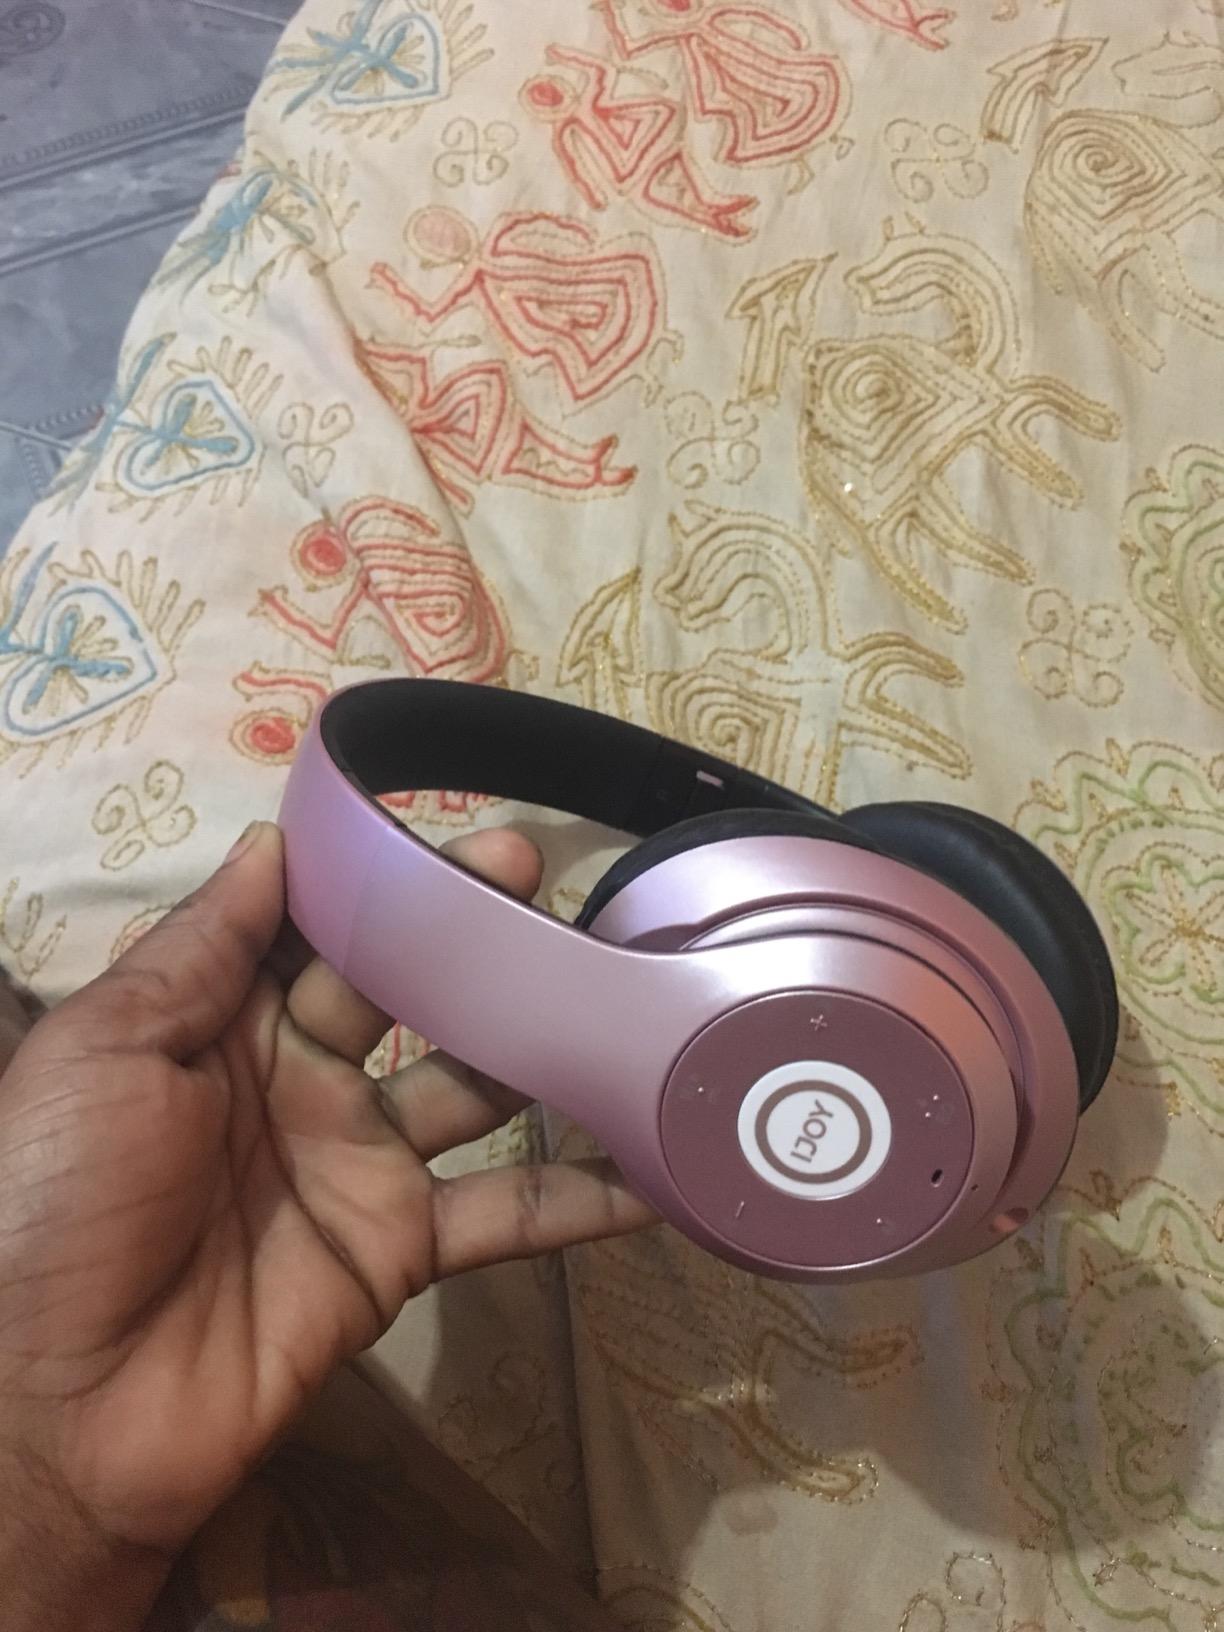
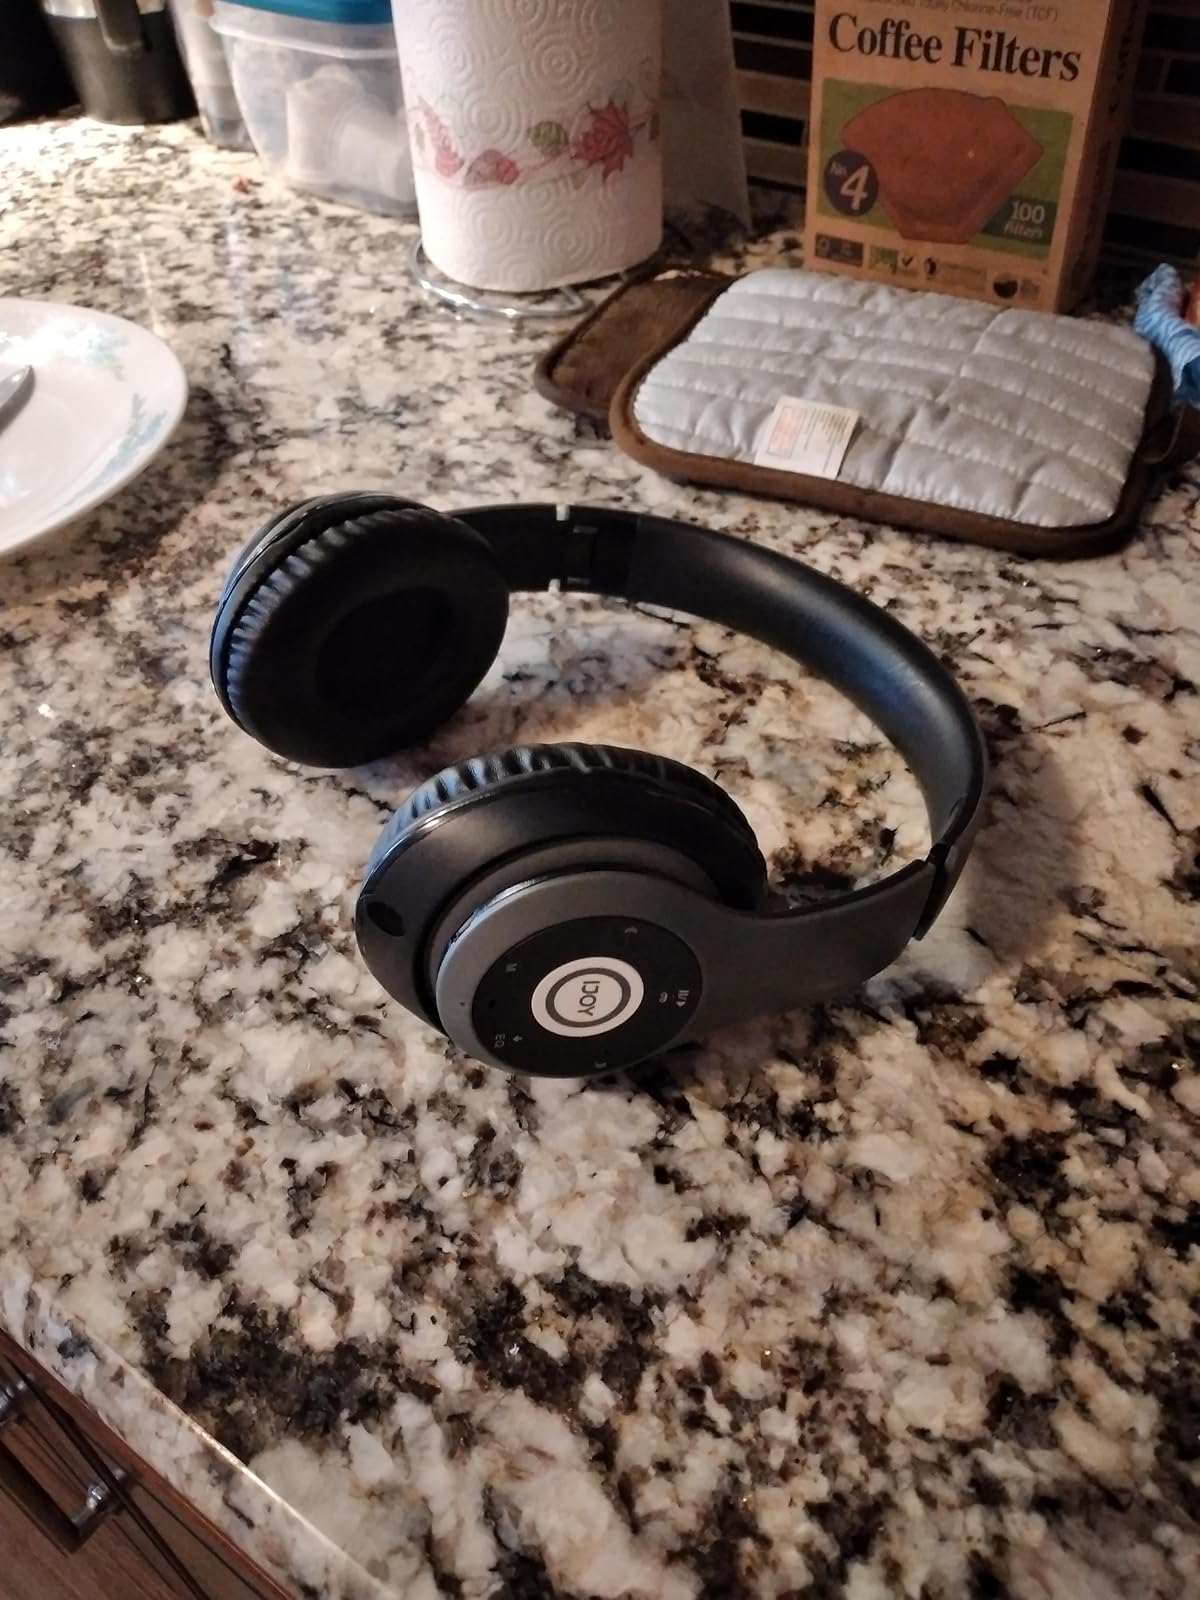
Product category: headphones
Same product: no